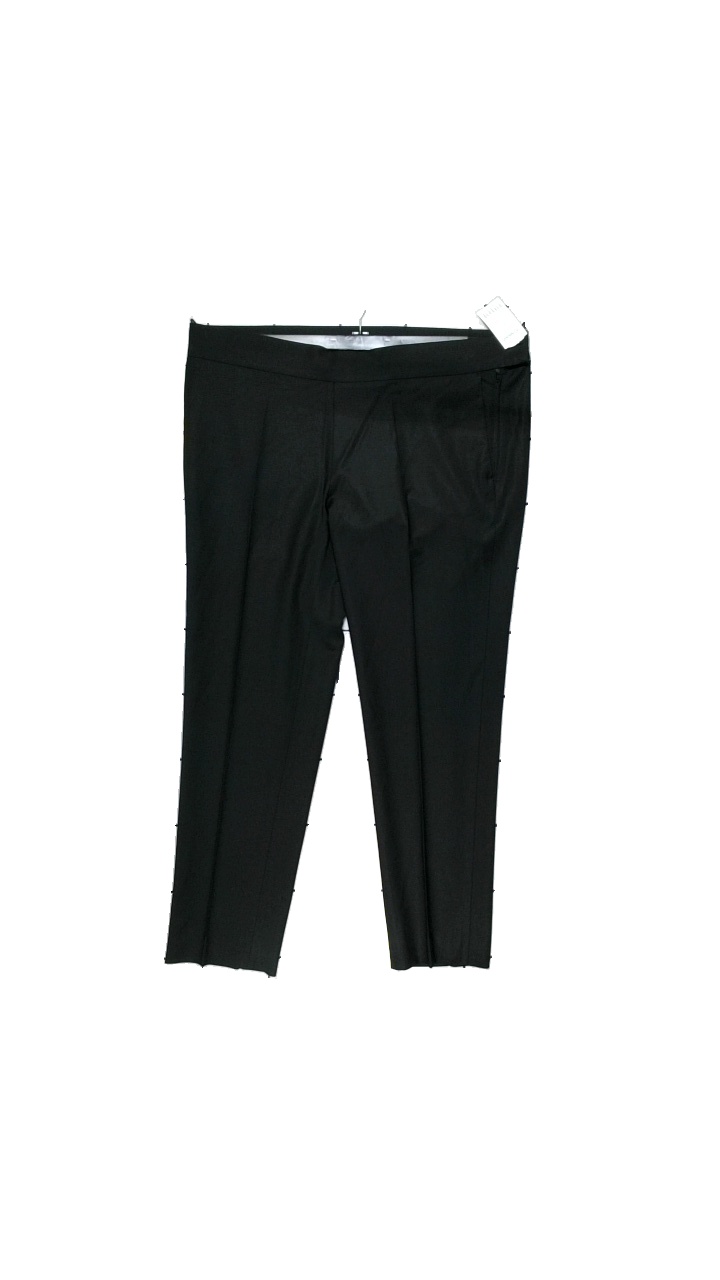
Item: Trousers (Ladies)
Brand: Missing
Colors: Black
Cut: Regular
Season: All
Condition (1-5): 4
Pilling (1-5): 4
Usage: Reuse
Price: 100-150